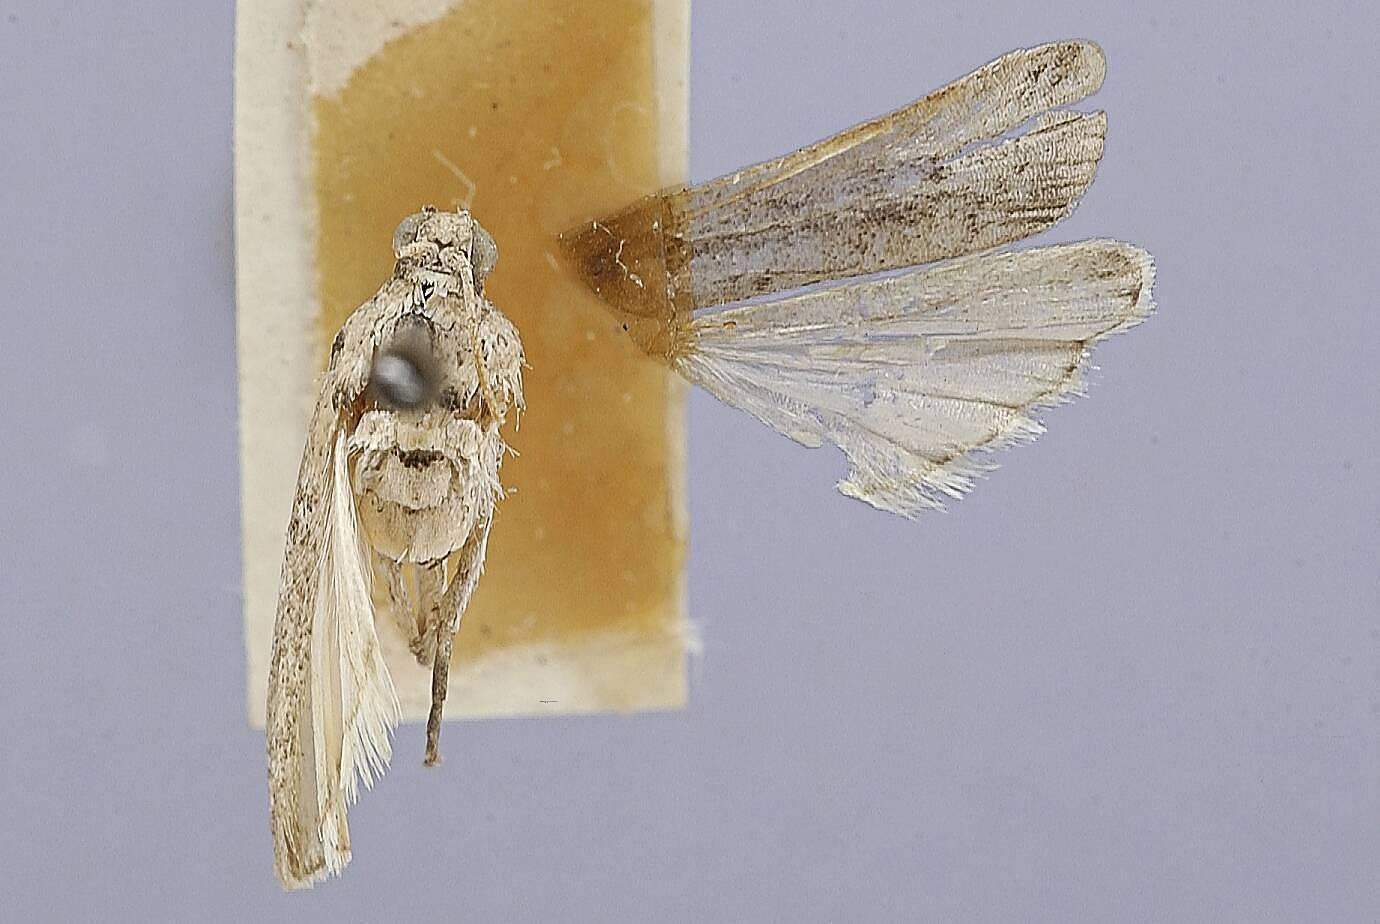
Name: Zophodia holochlora
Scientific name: Zophodia holochlora Dyar, 1925
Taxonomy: Animalia, Arthropoda, Insecta, Lepidoptera, Pyralidae
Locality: Texas, United States
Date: Aug 1924